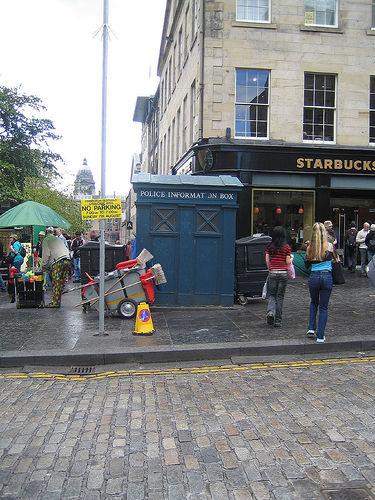
Weather: rain or strom